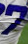
Number: 7